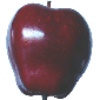
Label: Apple Red Delicious 1